Chinda Falls

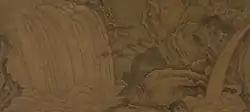
Copy of Sesshū's lost "Chinda Falls" by Kanō Tsunenobu, , at Kyoto National Museum

The Chinda Falls comprise , with a height of 17 m and width of 93 m, and , with a height of 18 m and width of 4 m. Known locally as the "Niagara of the Ōno", they are the central feature of .